Glasses

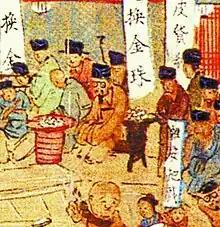
Man wearing glasses on the 16th century Ming dynasty Chinese painting "The Bustling and Hustling of Nanjing"

Corrective lenses can be produced in many different shapes from a circular lens called a lens blank. Lens blanks are cut to fit the shape of the frame that will hold them. Frame styles vary and fashion trends change over time, resulting in a multitude of lens shapes. For lower power lenses, there are few restrictions, allowing for many trendy and fashionable shapes. Higher power lenses can distort peripheral vision and may become thick and heavy if a large lens shape is used. However, if the lens is too small, it can drastically reduce the field of view.